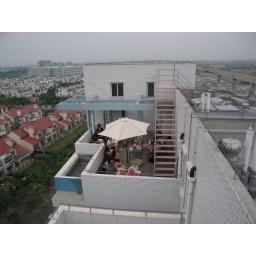
roof-top party under the gray Shanghai sky